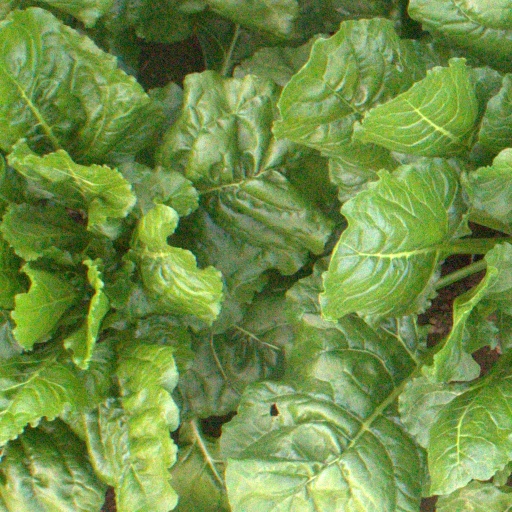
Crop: sugar beet